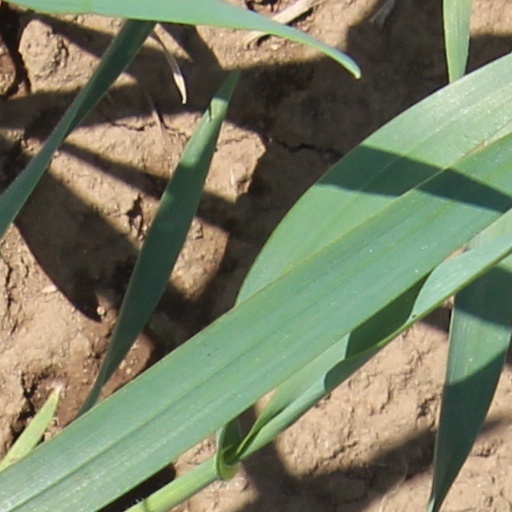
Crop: wheat